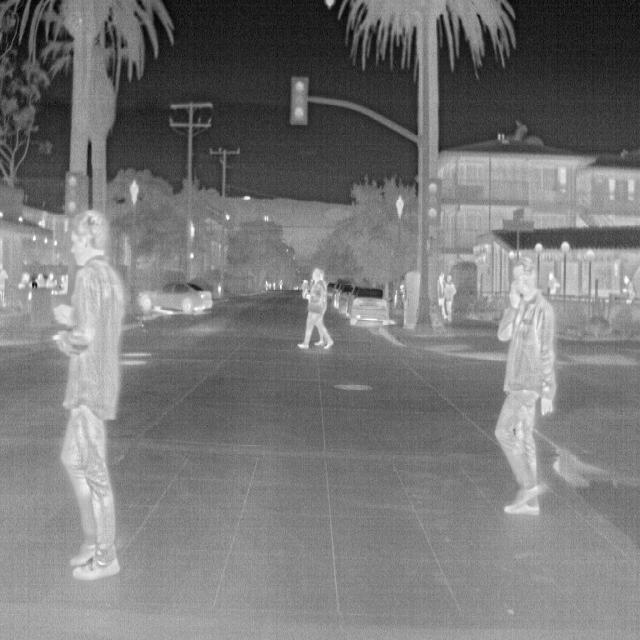
Detected objects:
label: person
label: person
label: person
label: person
label: person
label: person
label: person
label: person
label: person
label: person
label: person
label: person